Tip of the tongue

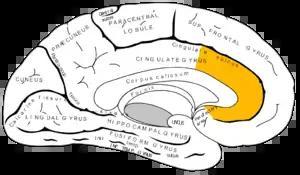
The anterior cingulate cortex shows increased activation in TOT states

Several areas of the brain show increased activation in a TOT state. The following is a list of the specific structures that show increased activation during a tip of the tongue state: